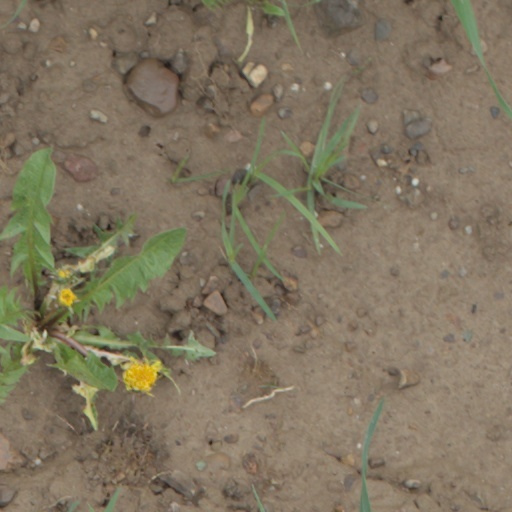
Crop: wheat